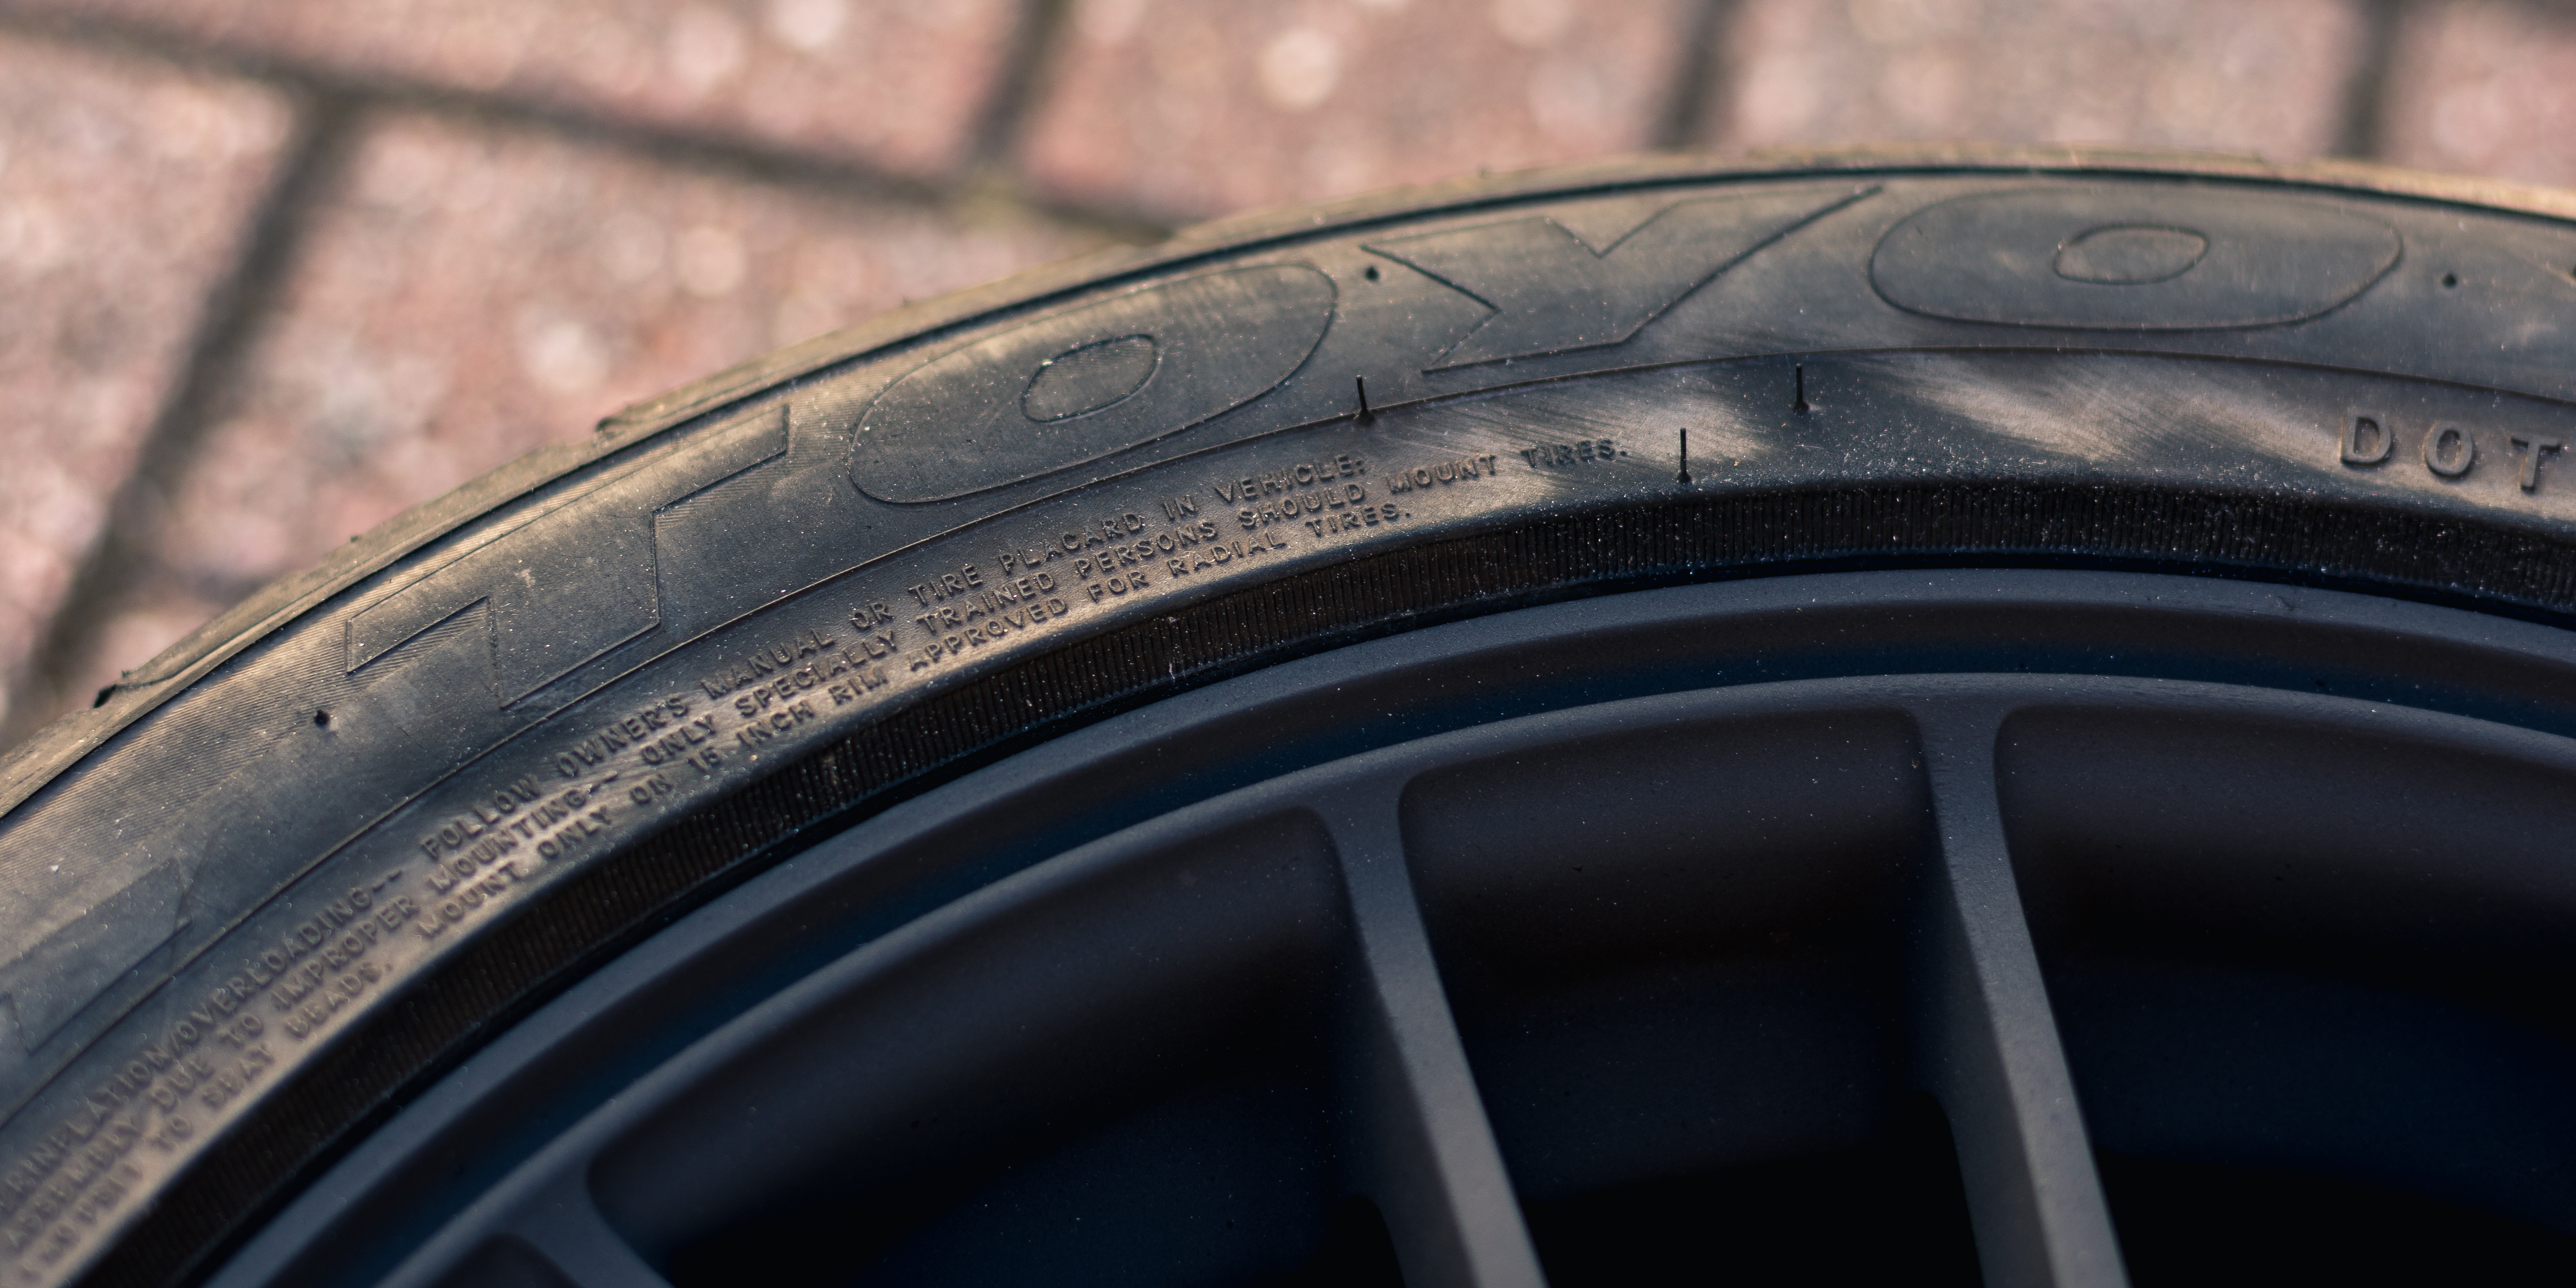
wheel, driving, vehicle, spoke, tire, bumper, rim, auto part, automotive exterior, automotive tire